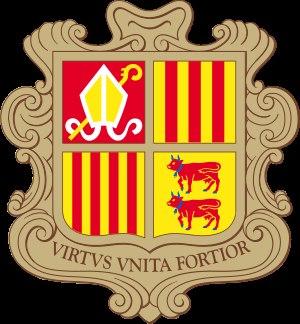
Cet article recense les timbres français d'Andorre émis en 2007 par La Poste française.
Le président de la République française est le chef de l'État en France, exerçant les plus hautes fonctions du pouvoir exécutif de la République.
Cet article recense les timbres espagnols d'Andorre émis en 2007 par Correos, la poste espagnole.